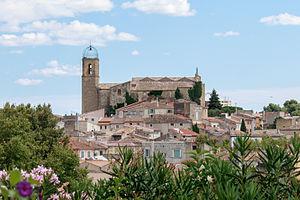
Vue générale du centre historique de la ville d'Istres.
Istres est une commune française, sous-préfecture du département des Bouches-du-Rhône, dans la région Provence-Alpes-Côte d'Azur. Elle est le chef-lieu de l’arrondissement d'Istres, du canton d’Istres et le siège du territoire Istres-Ouest-Provence de la métropole d'Aix-Marseille-Provence.